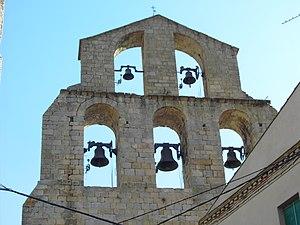
L'église Sainte-Marie d'Agullana est un édifice religieux situé dans la commune d'Agullana, en Catalogne. Elle est classée dans l'Inventaire du patrimoine architectural de Catalogne et déclarée monument historique en tant que bien culturel d'intérêt national depuis 1984.